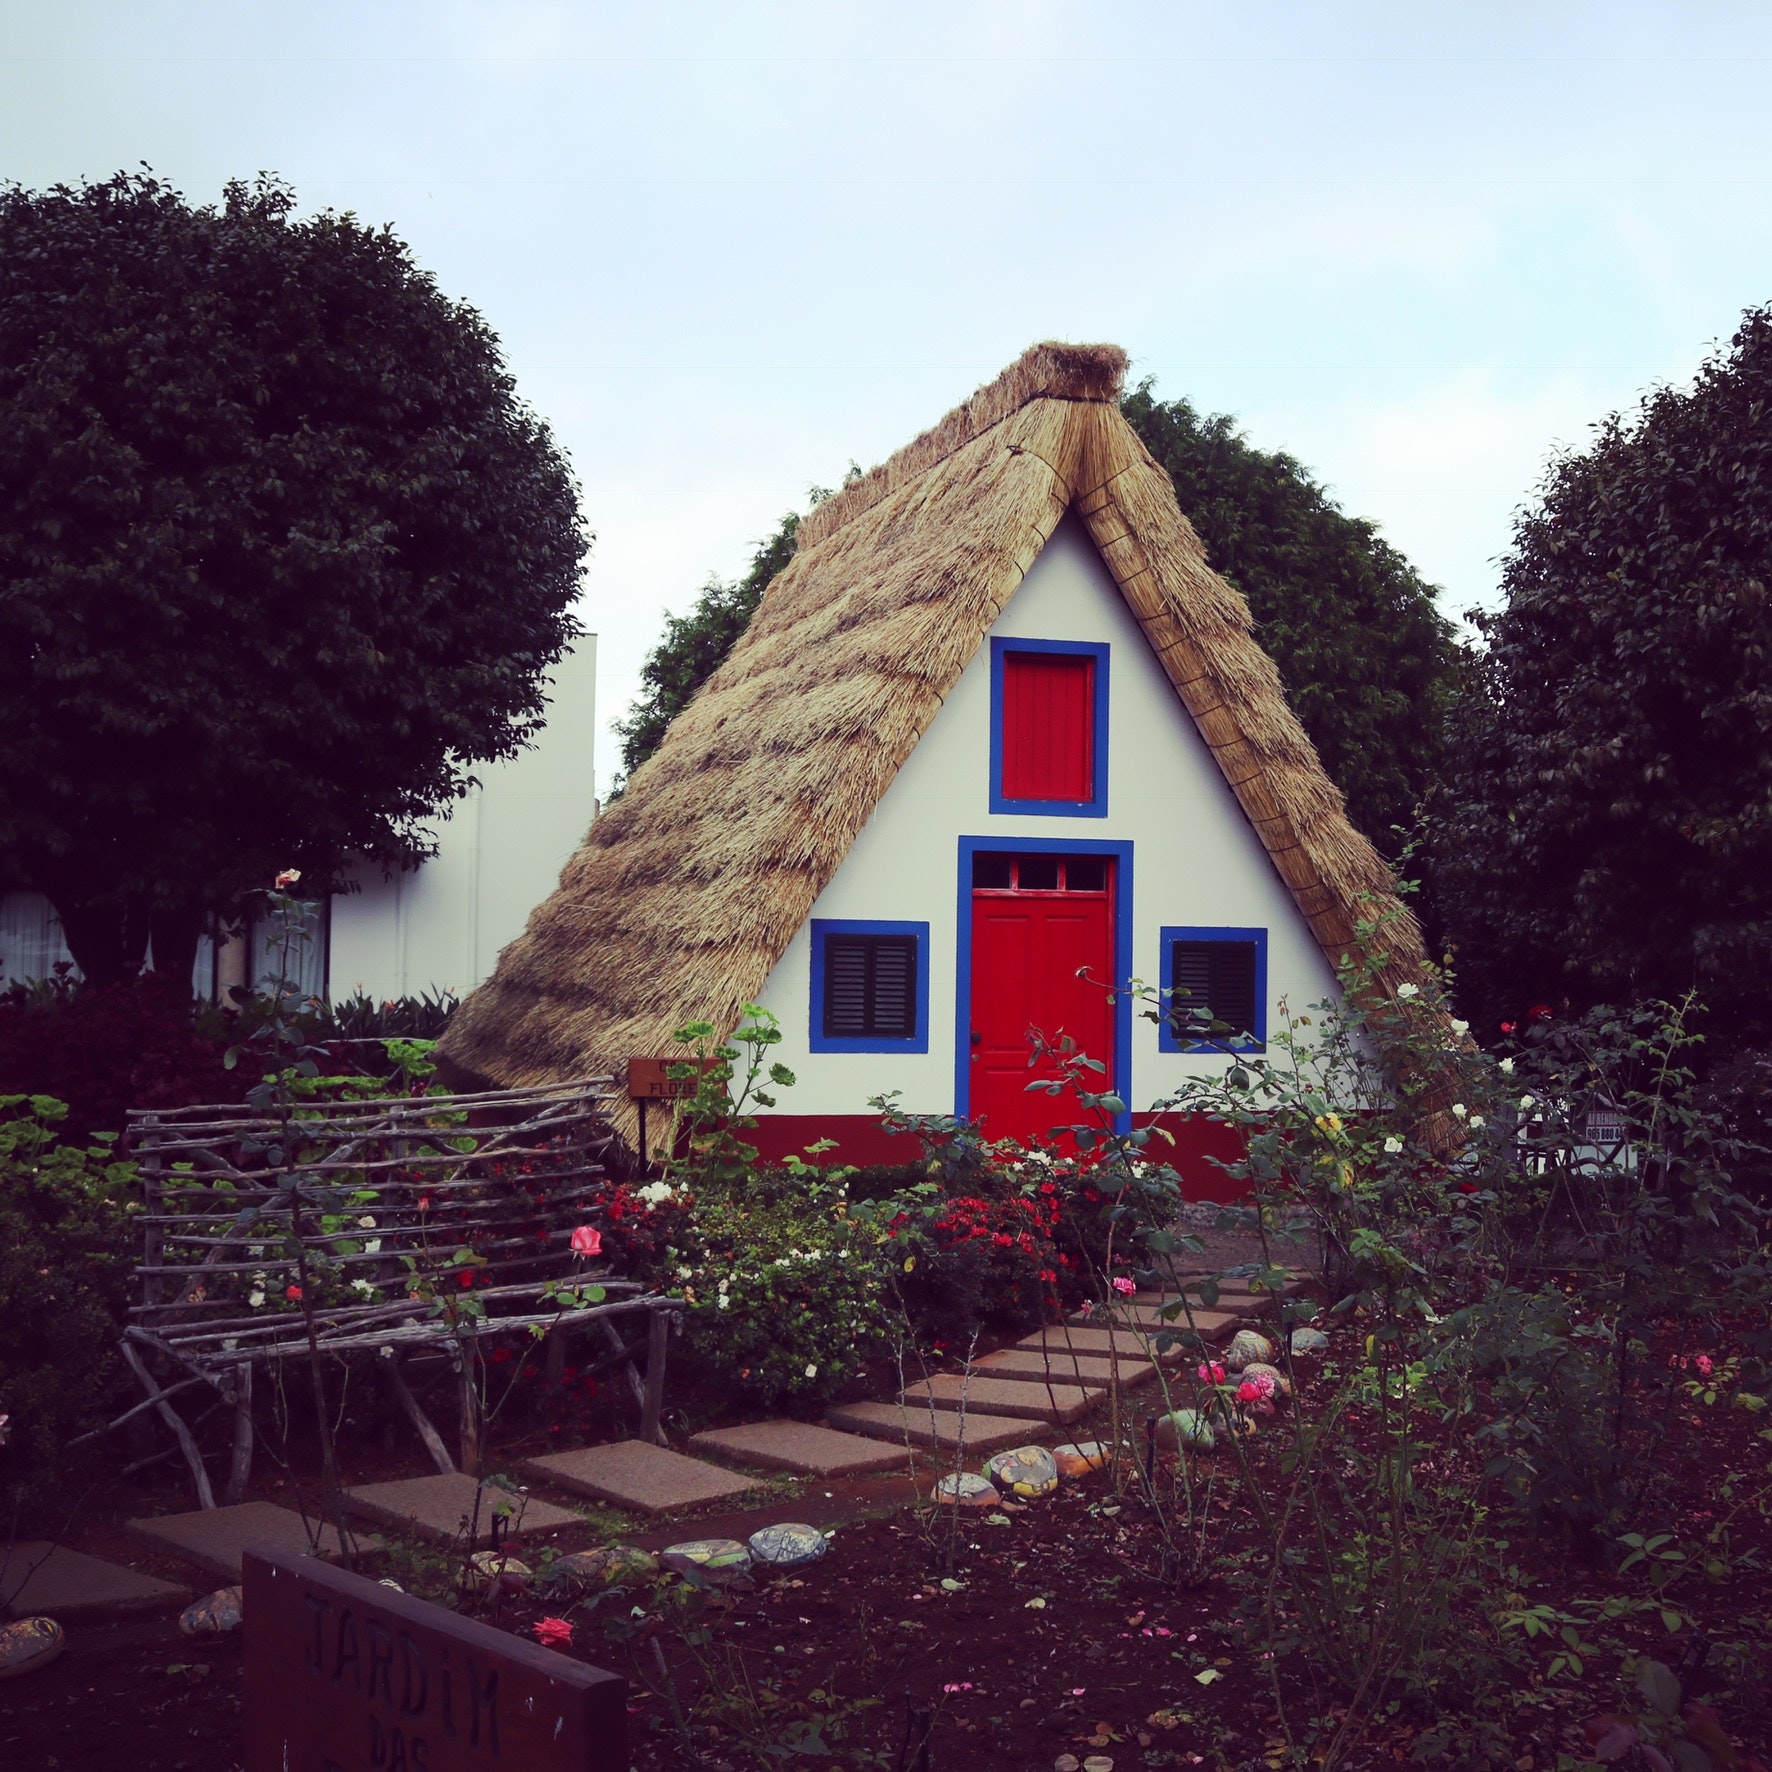
blue, house, red, sky, green, home, property, pink, cottage, building, rural area, tree, architecture, grass, hut, roof, adaptation, cloud, plant, village, shrub, Tints and shades